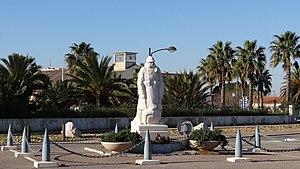
Base aéronavale Fréjus-Saint Raphaël
La Base aéronautique navale de Fréjus-Saint Raphaël est une base aérienne de la Marine nationale française, située à 2 km au sud de Fréjus, dans le département du Var devenue Base nature de Fréjus. Elle est située à l'embouchure et l'Argens et du Reyran vers La Méditerranée